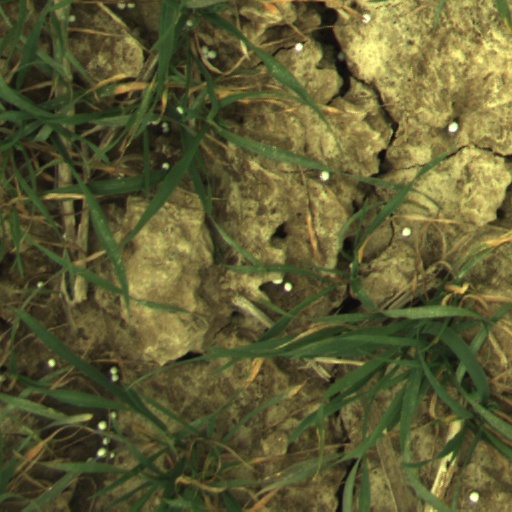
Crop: wheat